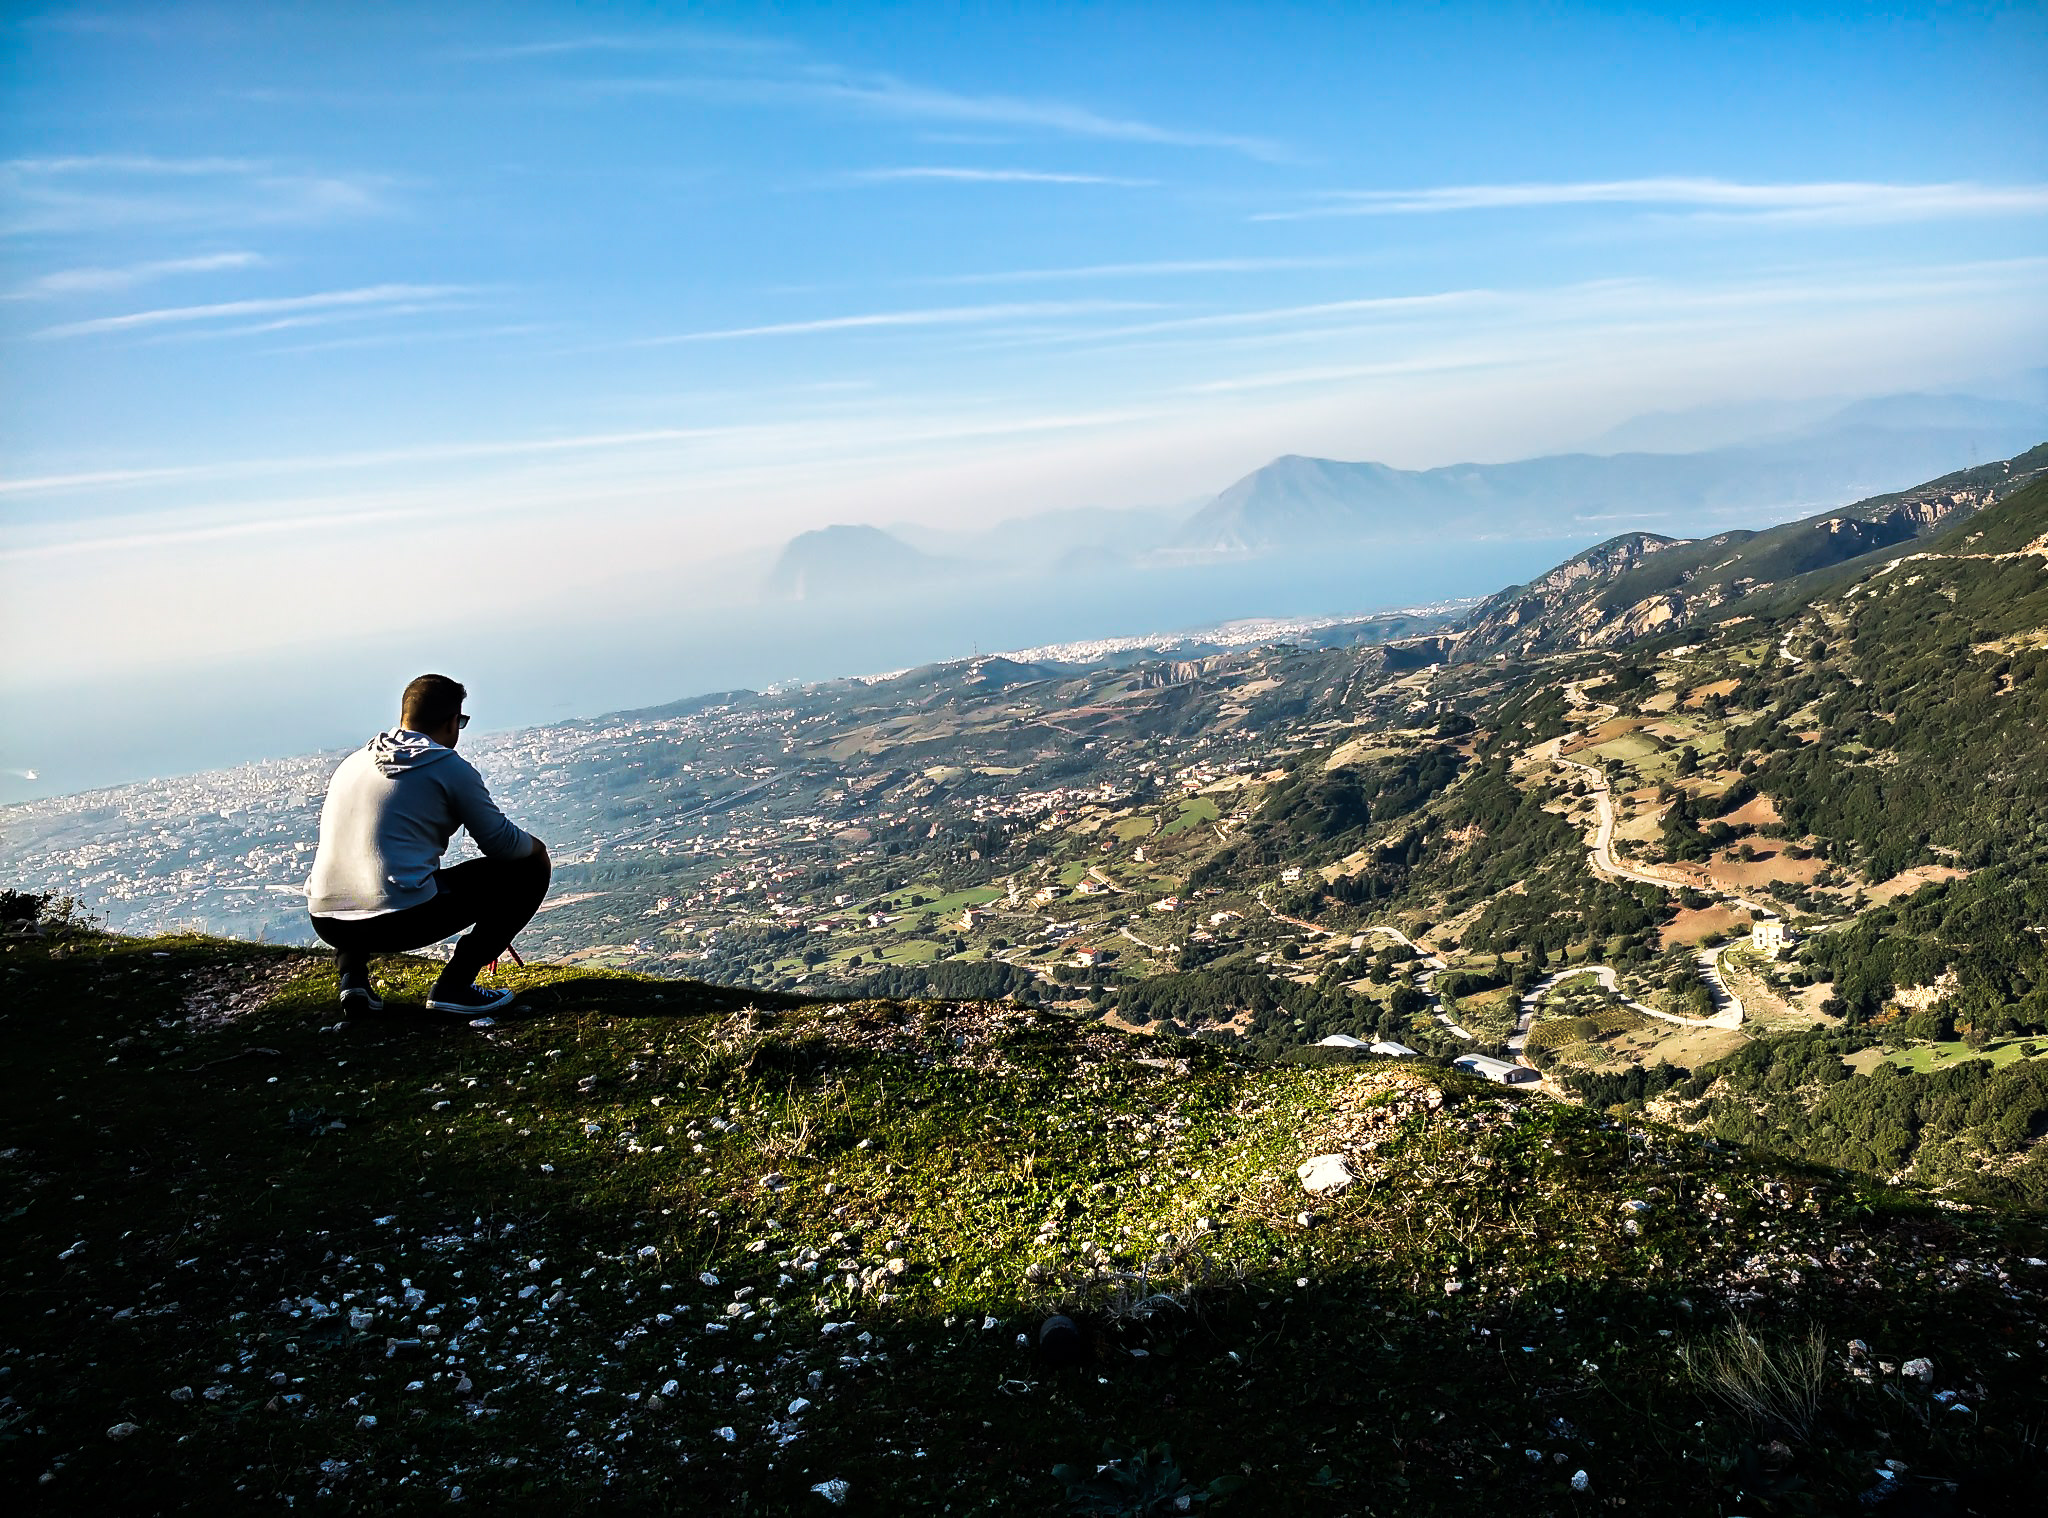
man, landscape, sea, coast, grass, rock, walking, person, mountain, light, cloud, sky, hiking, sunlight, hill, adventure, mountain range, travel, hiker, cliff, scenic, hike, island, extreme sport, seashore, mountain top, ridge, summit, trees, outdoors, sports, alps, mountainous landforms